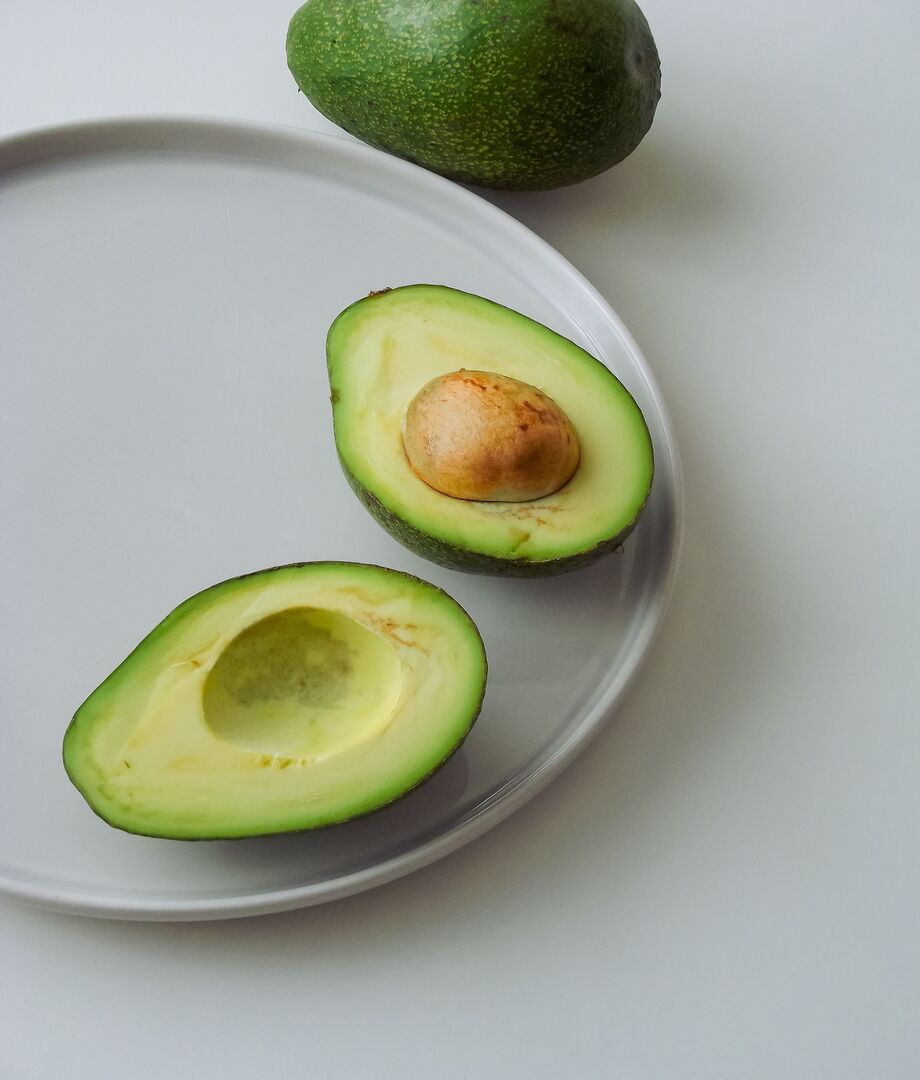
Label: avocado